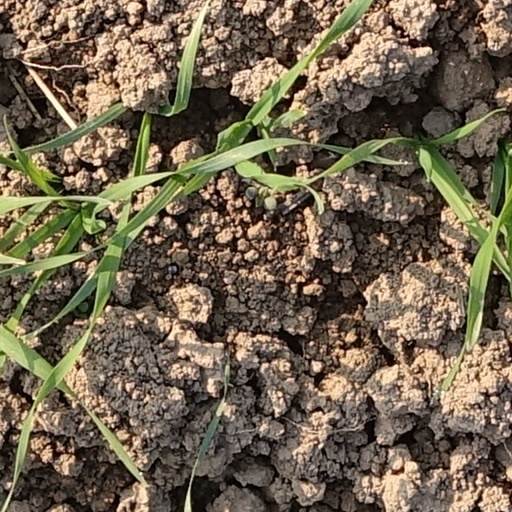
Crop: wheat